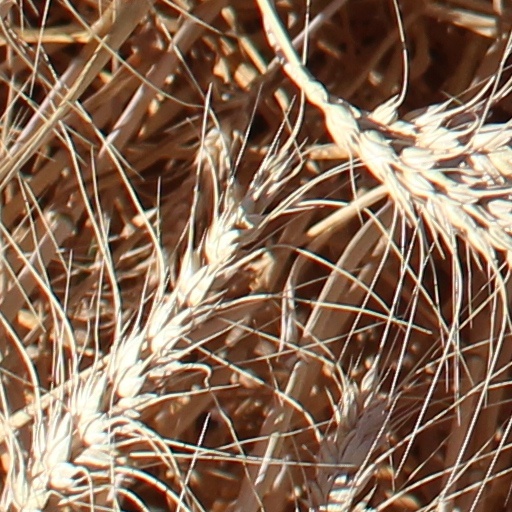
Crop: wheat